Joseph H. Choate Jr.

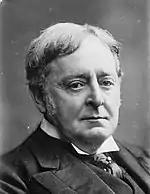
His father, Ambassador Choate

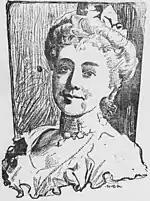
His mother, Caroline Sterling Choate

Joseph Hodges Choate Jr. was born on February 2, 1876, in New York City, where he grew up, as well as at Naumkeag, his family's country estate in Stockbridge, Massachusetts. He was youngest of five children born to U.S. lawyer and diplomat Joseph Hodges Choate and artist and activist Caroline Dutcher Sterling Choate. His older siblings were Ruluff Sterling Choate, George Choate, Josephine Choate, and Mabel Choate. In 1899, his father was appointed ambassador to the Court of St. James in London by President William McKinley and served from 1899 to 1905, continuing under President Theodore Roosevelt.